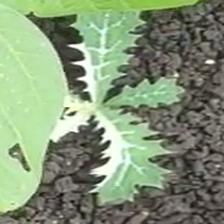
Weed species: Bilayat_(Mexicana_Argemone)